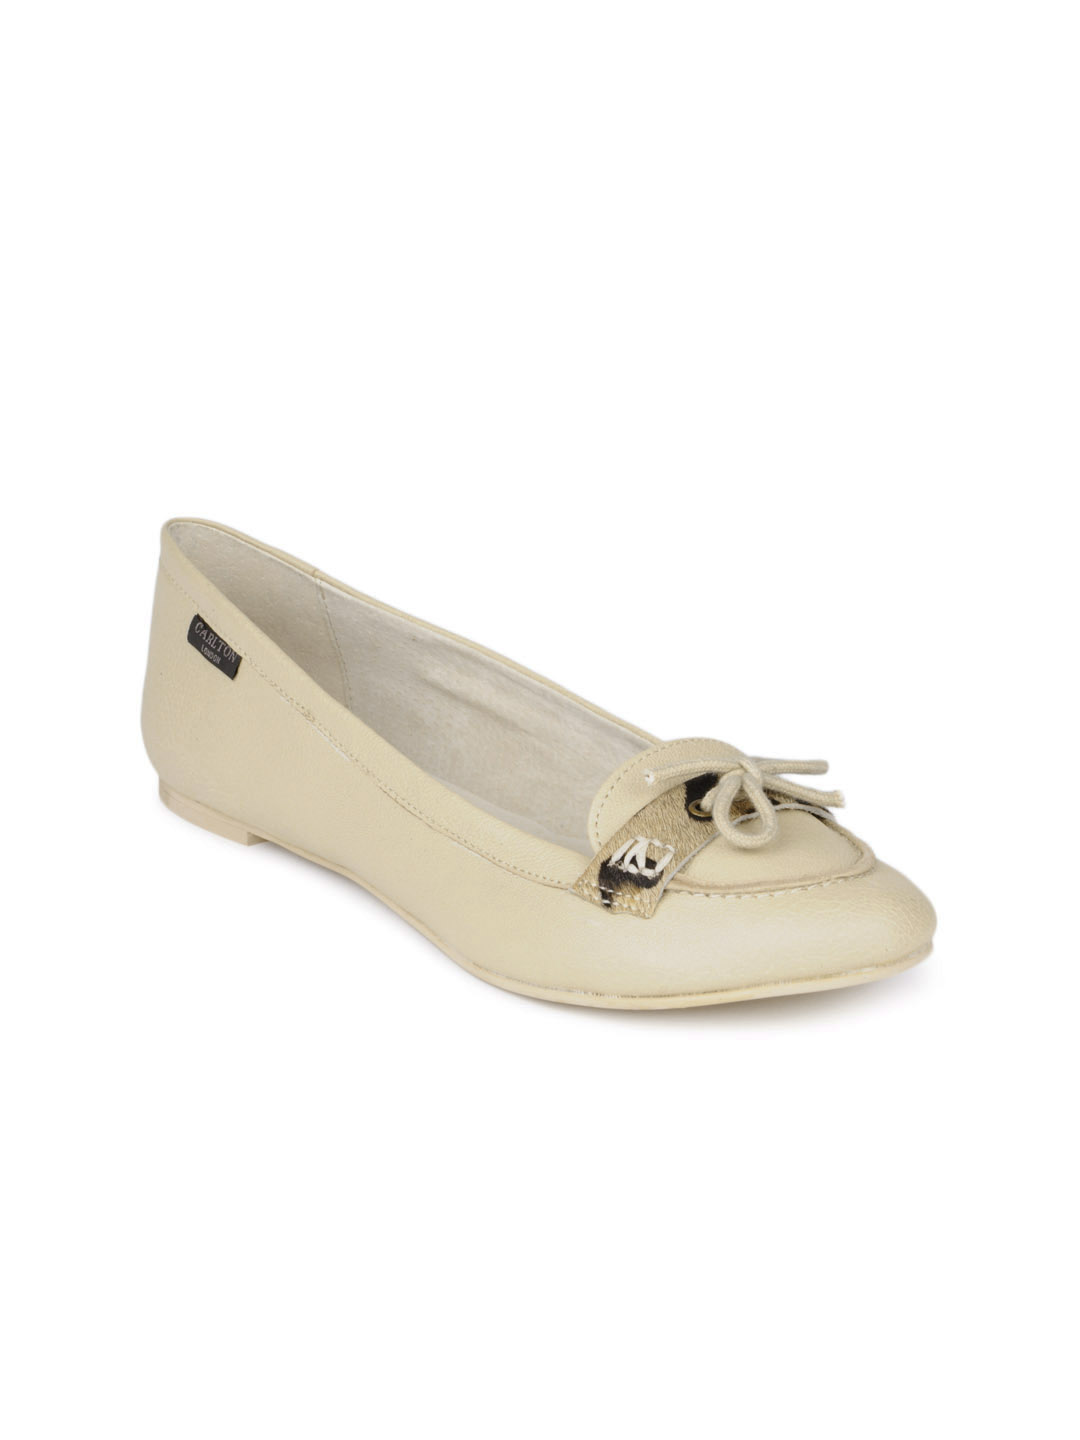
Carlton London Women Cream Shoes
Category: Footwear / Shoes / Casual Shoes
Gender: Women
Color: Cream
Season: Spring 2013
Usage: Casual